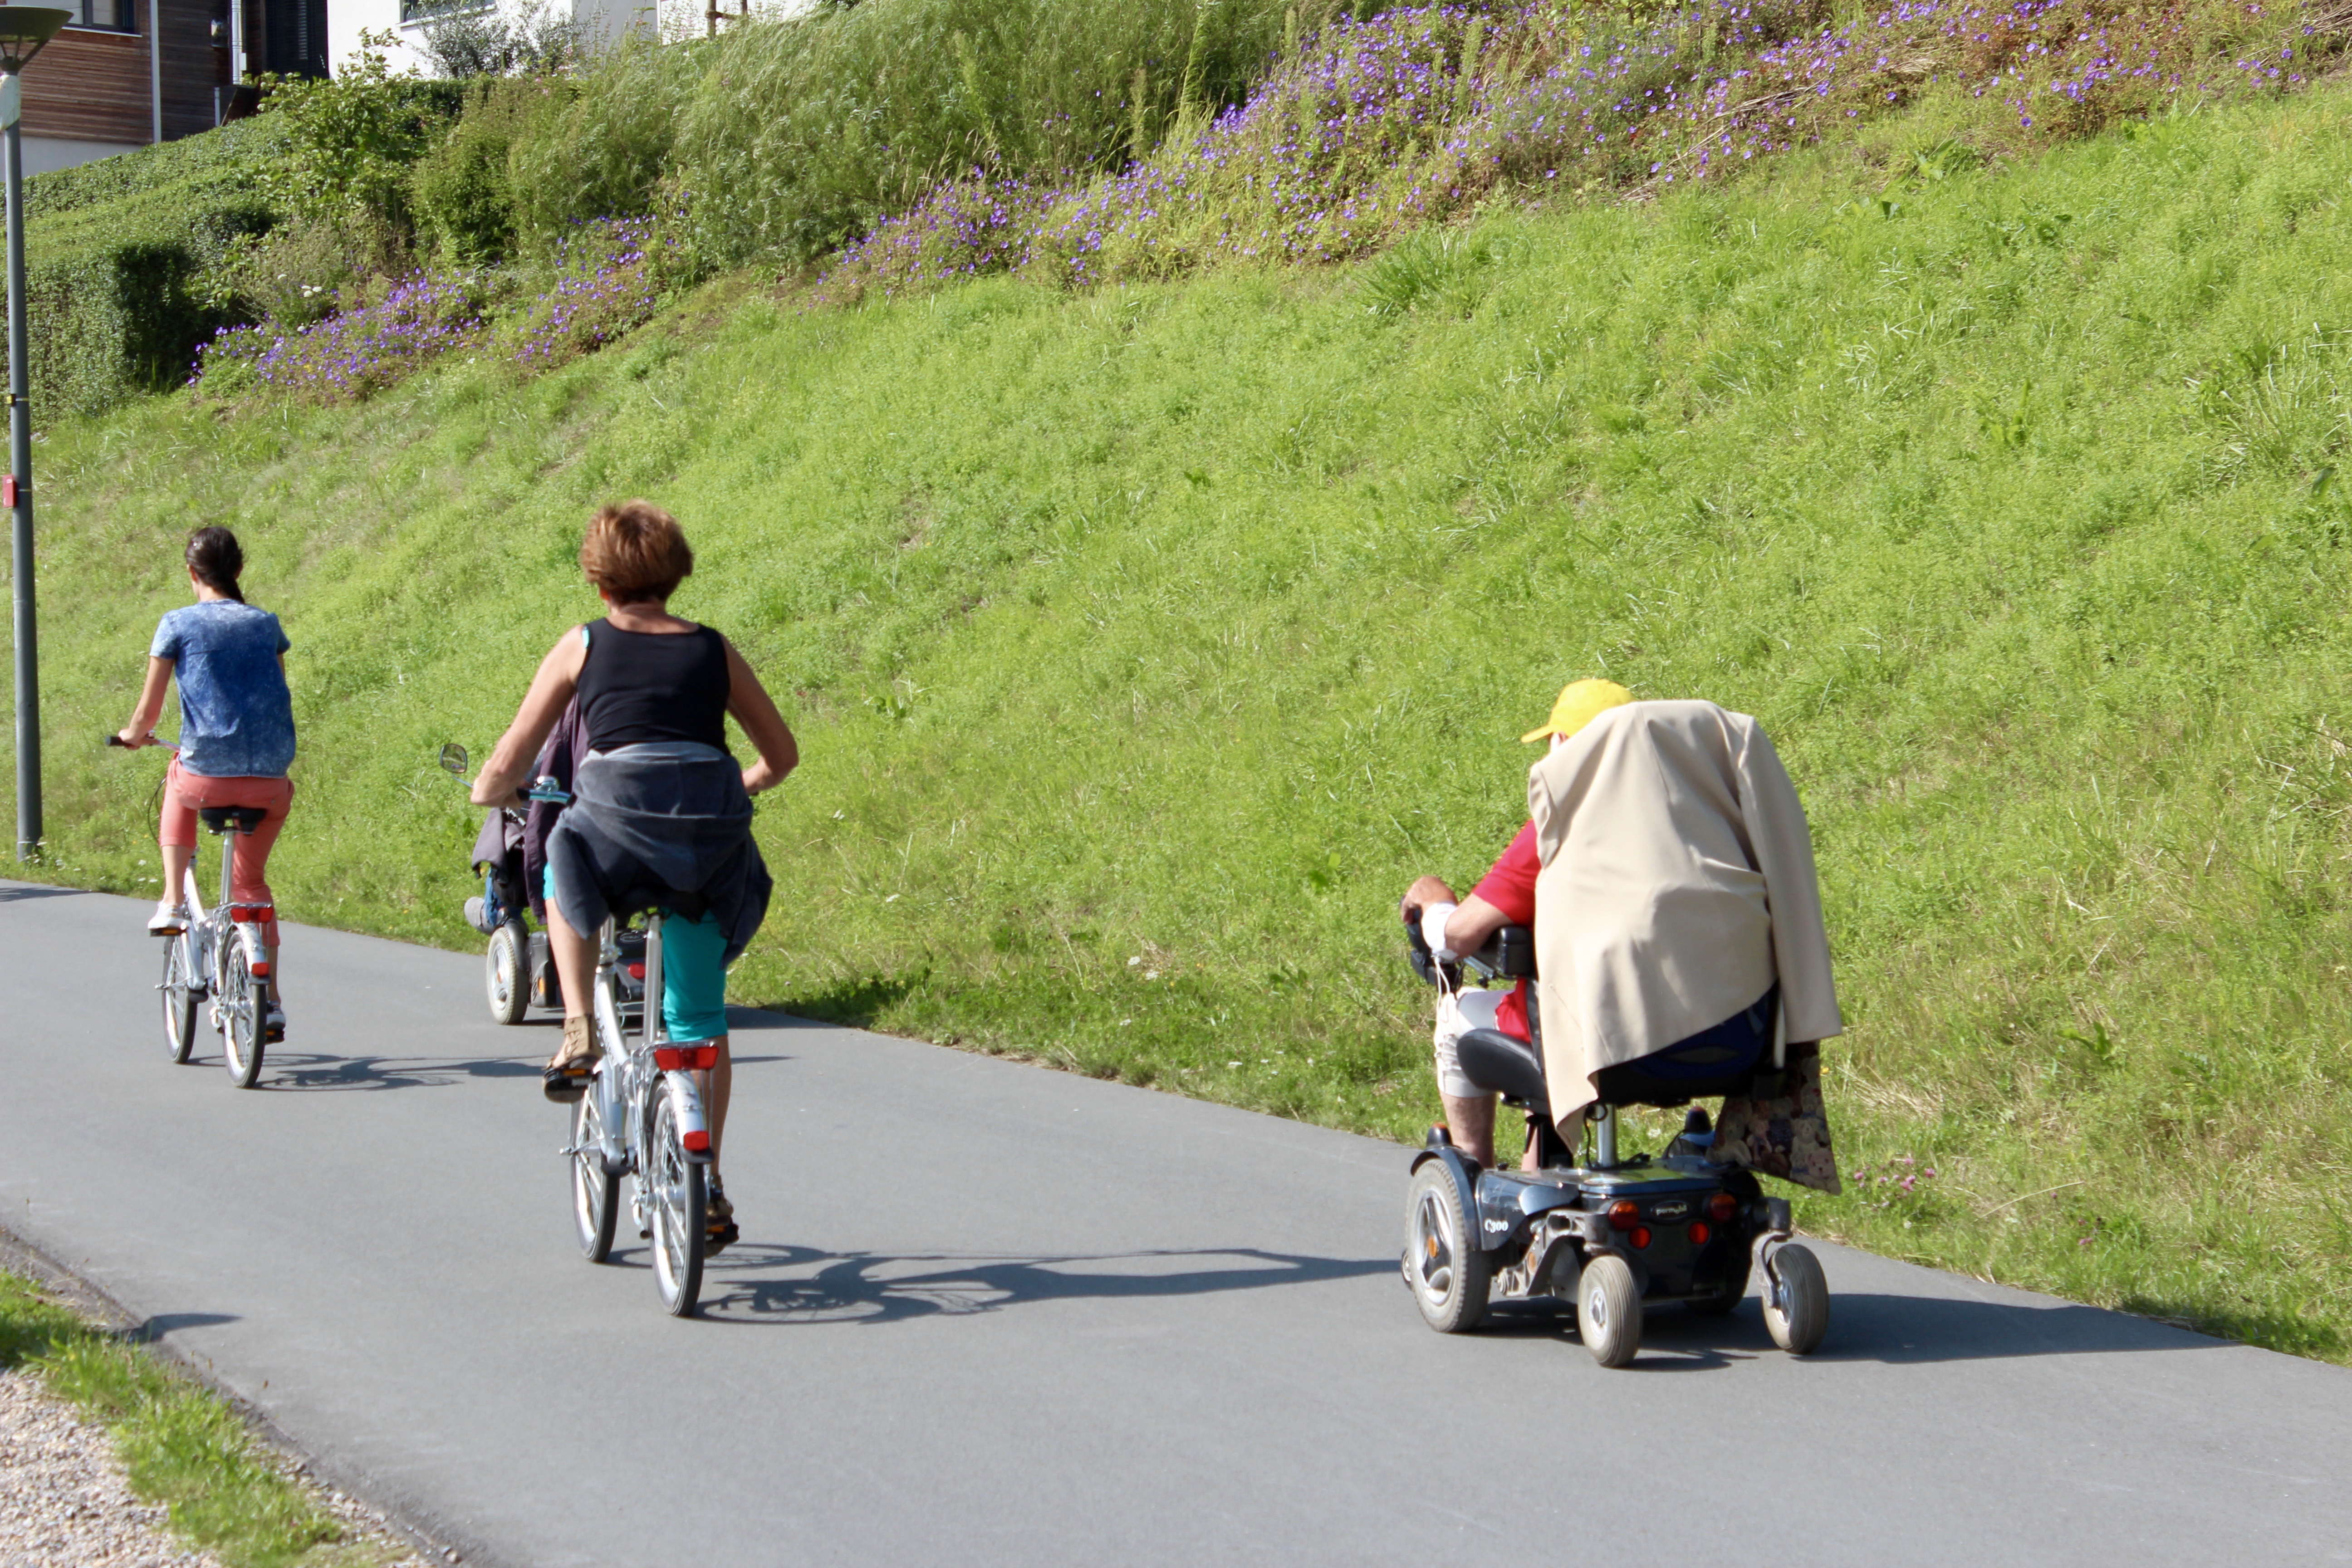
mobile, wheel, bicycle, bike, vehicle, leisure, mountain bike, cycling, sports, mobility, rollator, motorized, road cycling, outdoor recreation, endurance sports